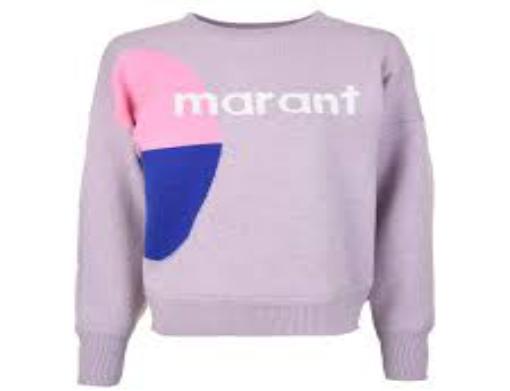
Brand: Isabel Maran-2
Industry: Clothes